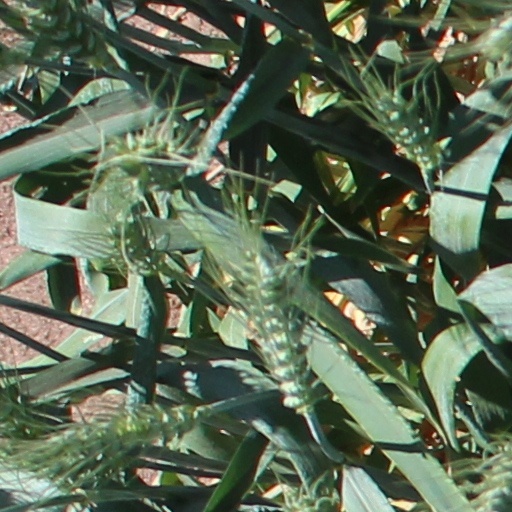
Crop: wheat